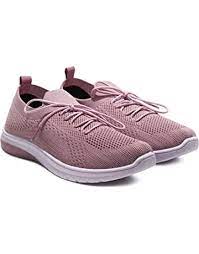
Label: Sneaker